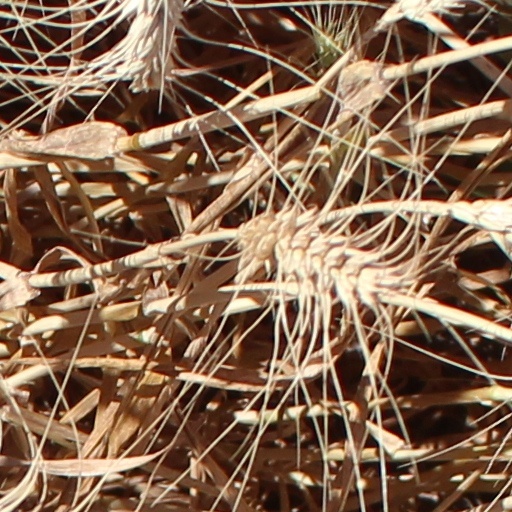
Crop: wheat